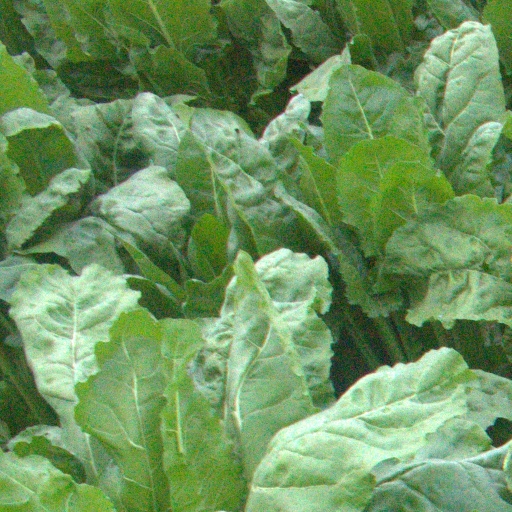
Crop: sugar beet